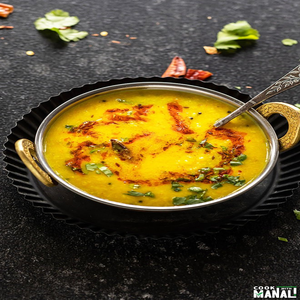
Dish: dal